Akanthos (Greece)

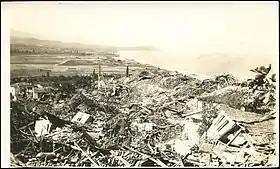
View of old Ierissos on top of the ancient akropolis of Akanthos, after the earthquake. The site of new Ierissos is visible in the valley in the background, still given to agricultural uses.

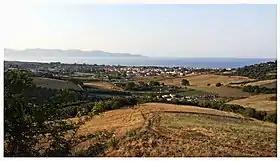
View of Ierissos showing the Akanthos site in the foreground and to the extreme right.

Akanthos was an ancient Greek city on the Athos peninsula, on the narrow neck of land between the sacred mountain and the mainland, to the northwest of the Xerxes Canal. It was founded in the 7th century BCE as a colony of Andros, itself a colony of Chalcis in Euboea. Chalcidice was multi-cultural. The archaeology of the region suggests that some Hellenes were already there. The site is on the north-east side of Akti, on the most eastern peninsula of Chalcidice.